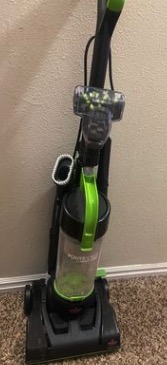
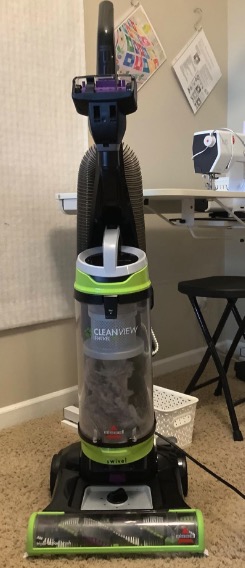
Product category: items_vacuum
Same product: no